List of United States Navy vice admirals on active duty before 1960

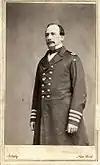
Stephen C. Rowan

The grade of vice admiral in the United States Navy was created by Congress in December 1864 to honor David G. Farragut for his victory at the Battle of Mobile Bay during the American Civil War. The promotion made Farragut the senior officer in the Navy but did not give him command of all naval forces, unlike the corresponding grade of lieutenant general that had been revived for Ulysses S. Grant earlier that year. After the war, Farragut was promoted to admiral and his vacated vice admiralcy was filled by David D. Porter. When Farragut died in 1870, Porter succeeded him as admiral and Stephen C. Rowan became vice admiral. Three years later, Congress stopped further promotions to admiral or vice admiral, and the vice admiral grade expired with Rowan in 1890.